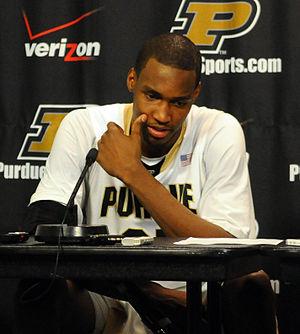
JaJuan Markeis Johnson, né le 8 février 1989 à Indianapolis, dans l'Indiana, est un joueur américain de basket-ball. Il évolue aux postes d'ailier fort et de pivot.